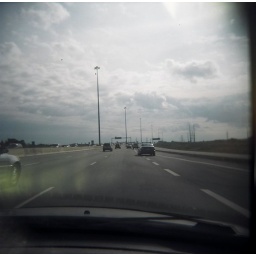
on a Canadian highway in Ontario. The sky is so big there.